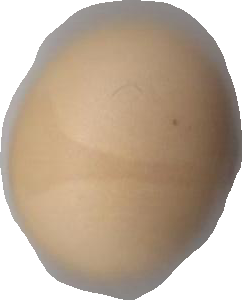
Variety: Grobogan